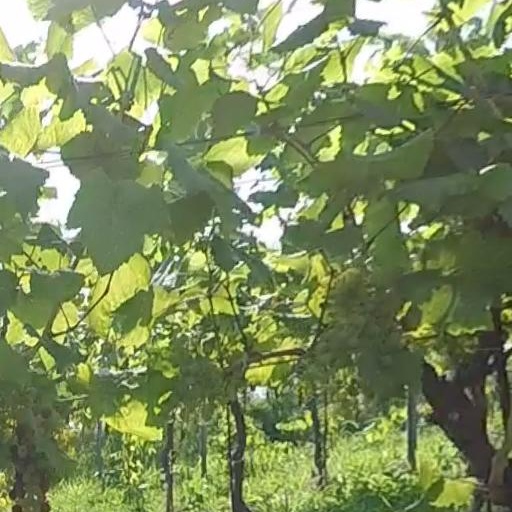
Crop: grape